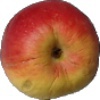
Label: Apple Red Yellow 1